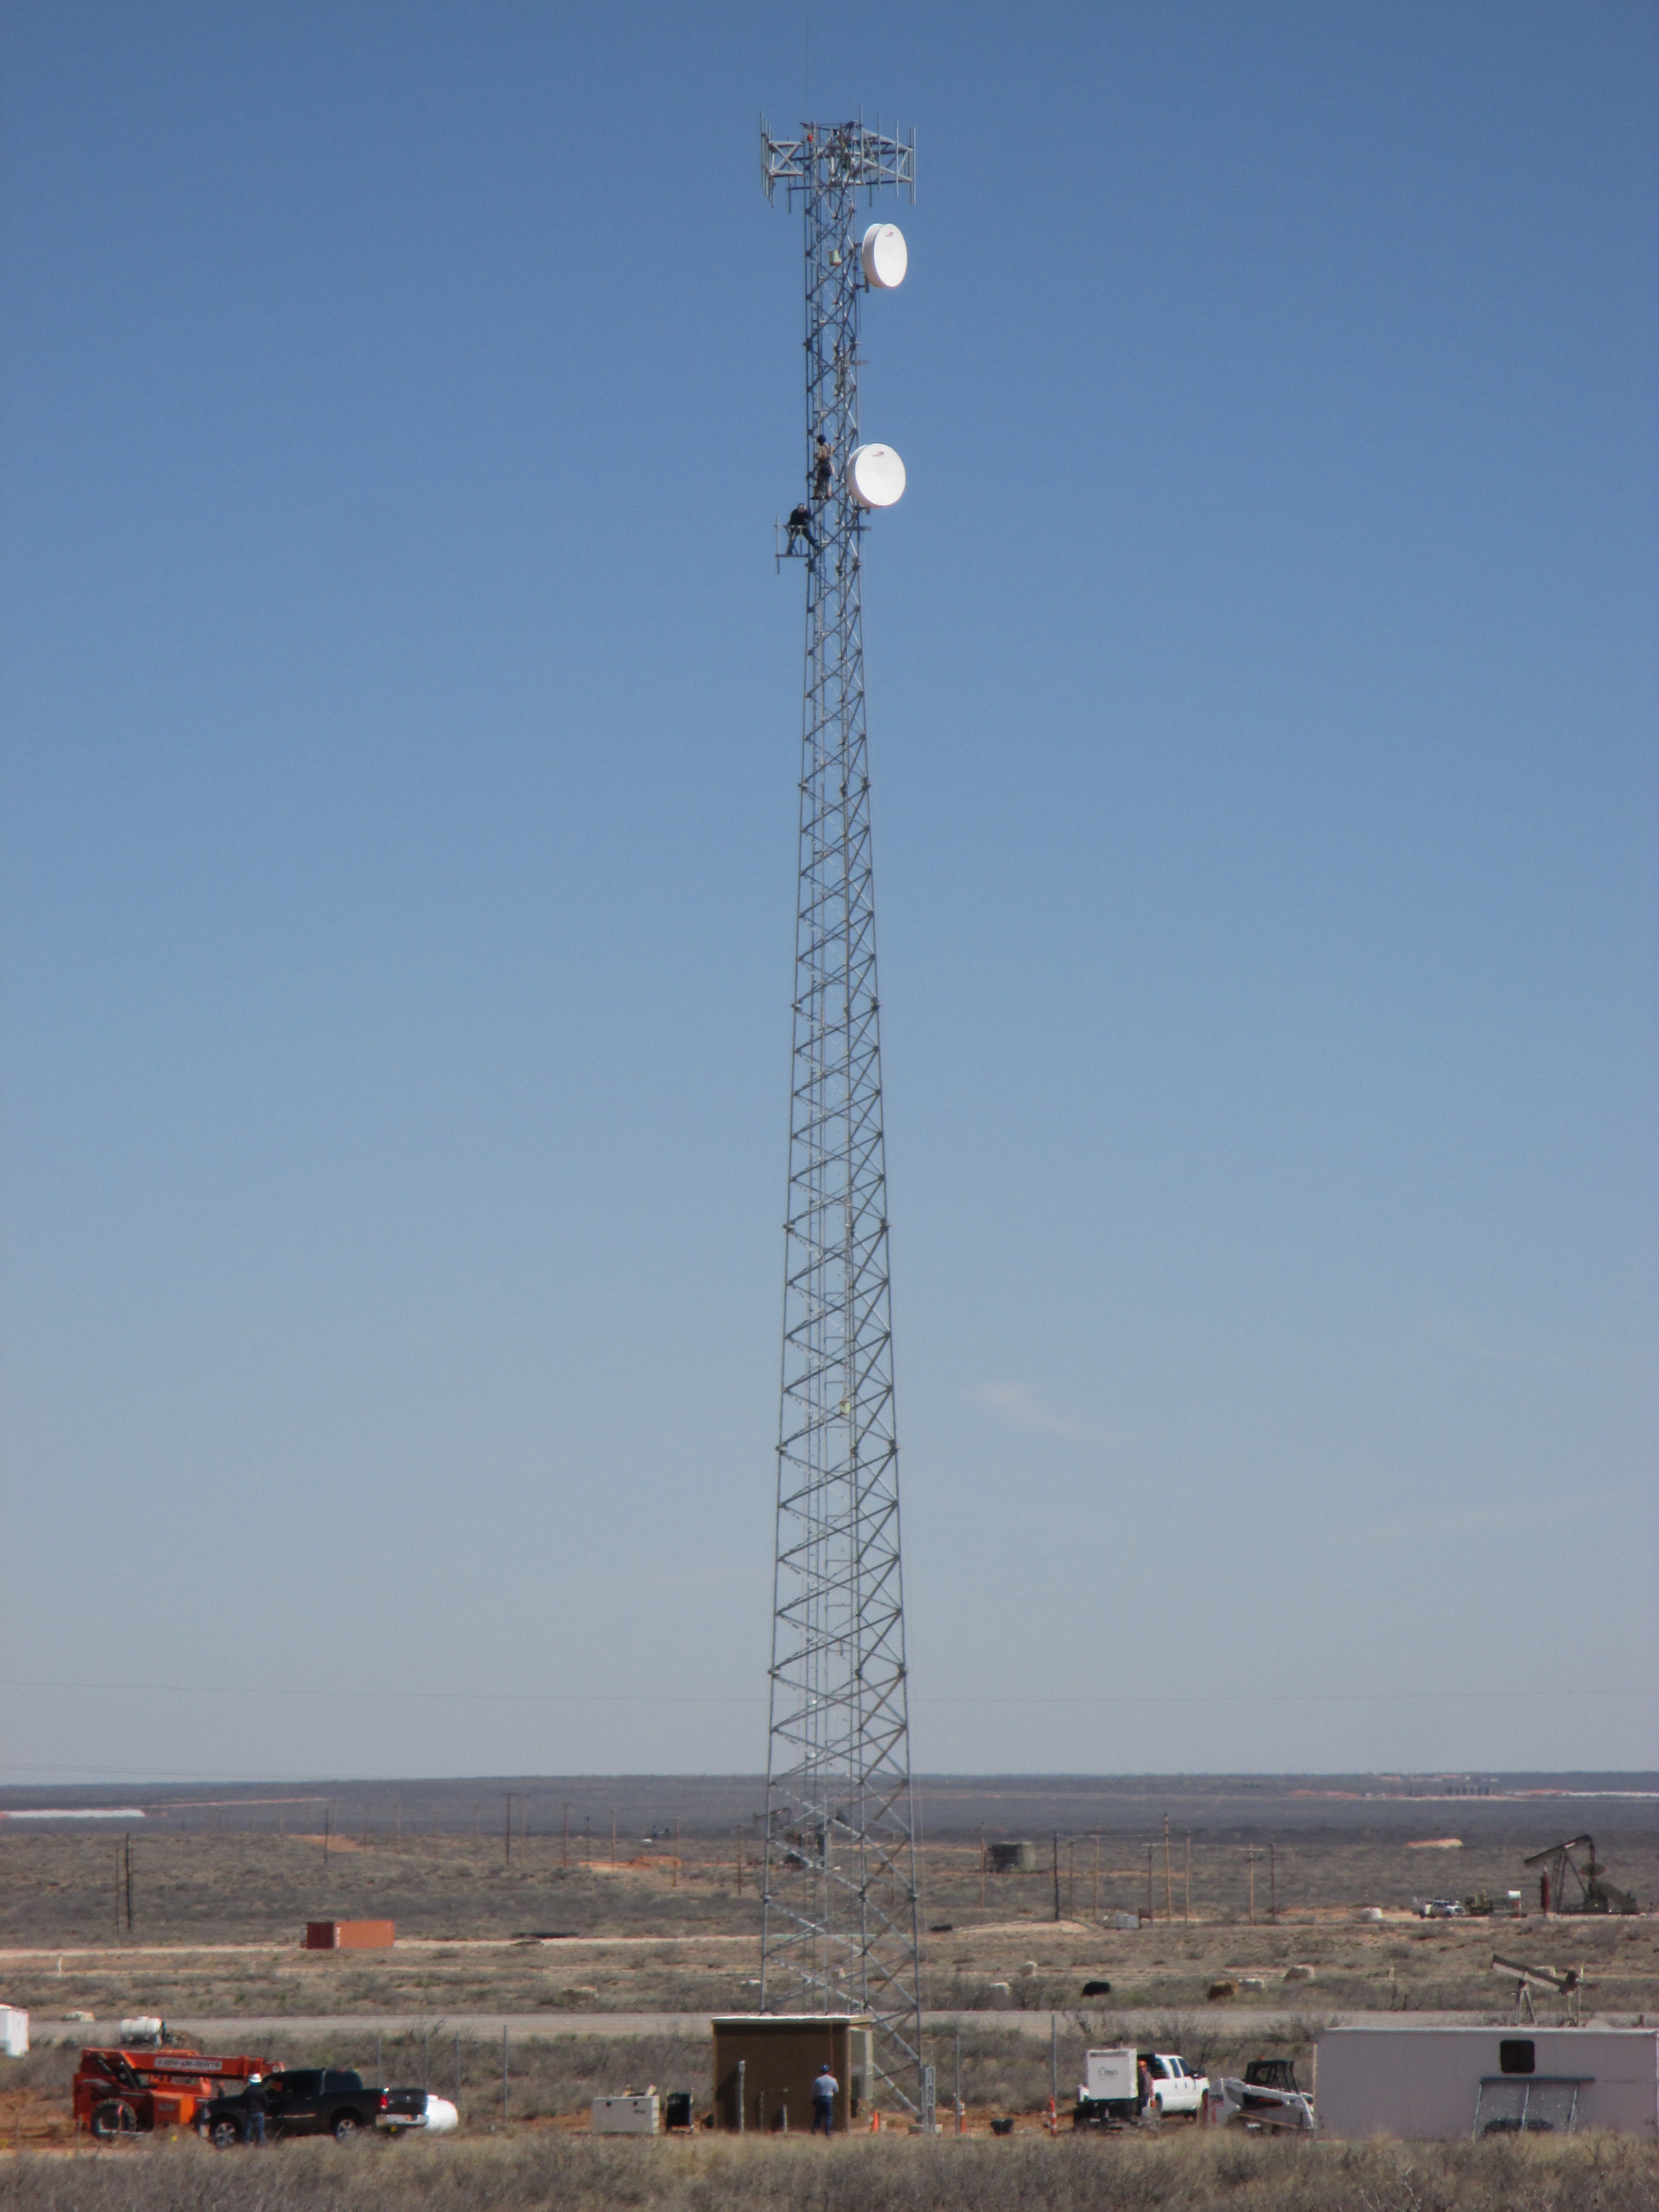
vehicle, tower, mast, communication, radio